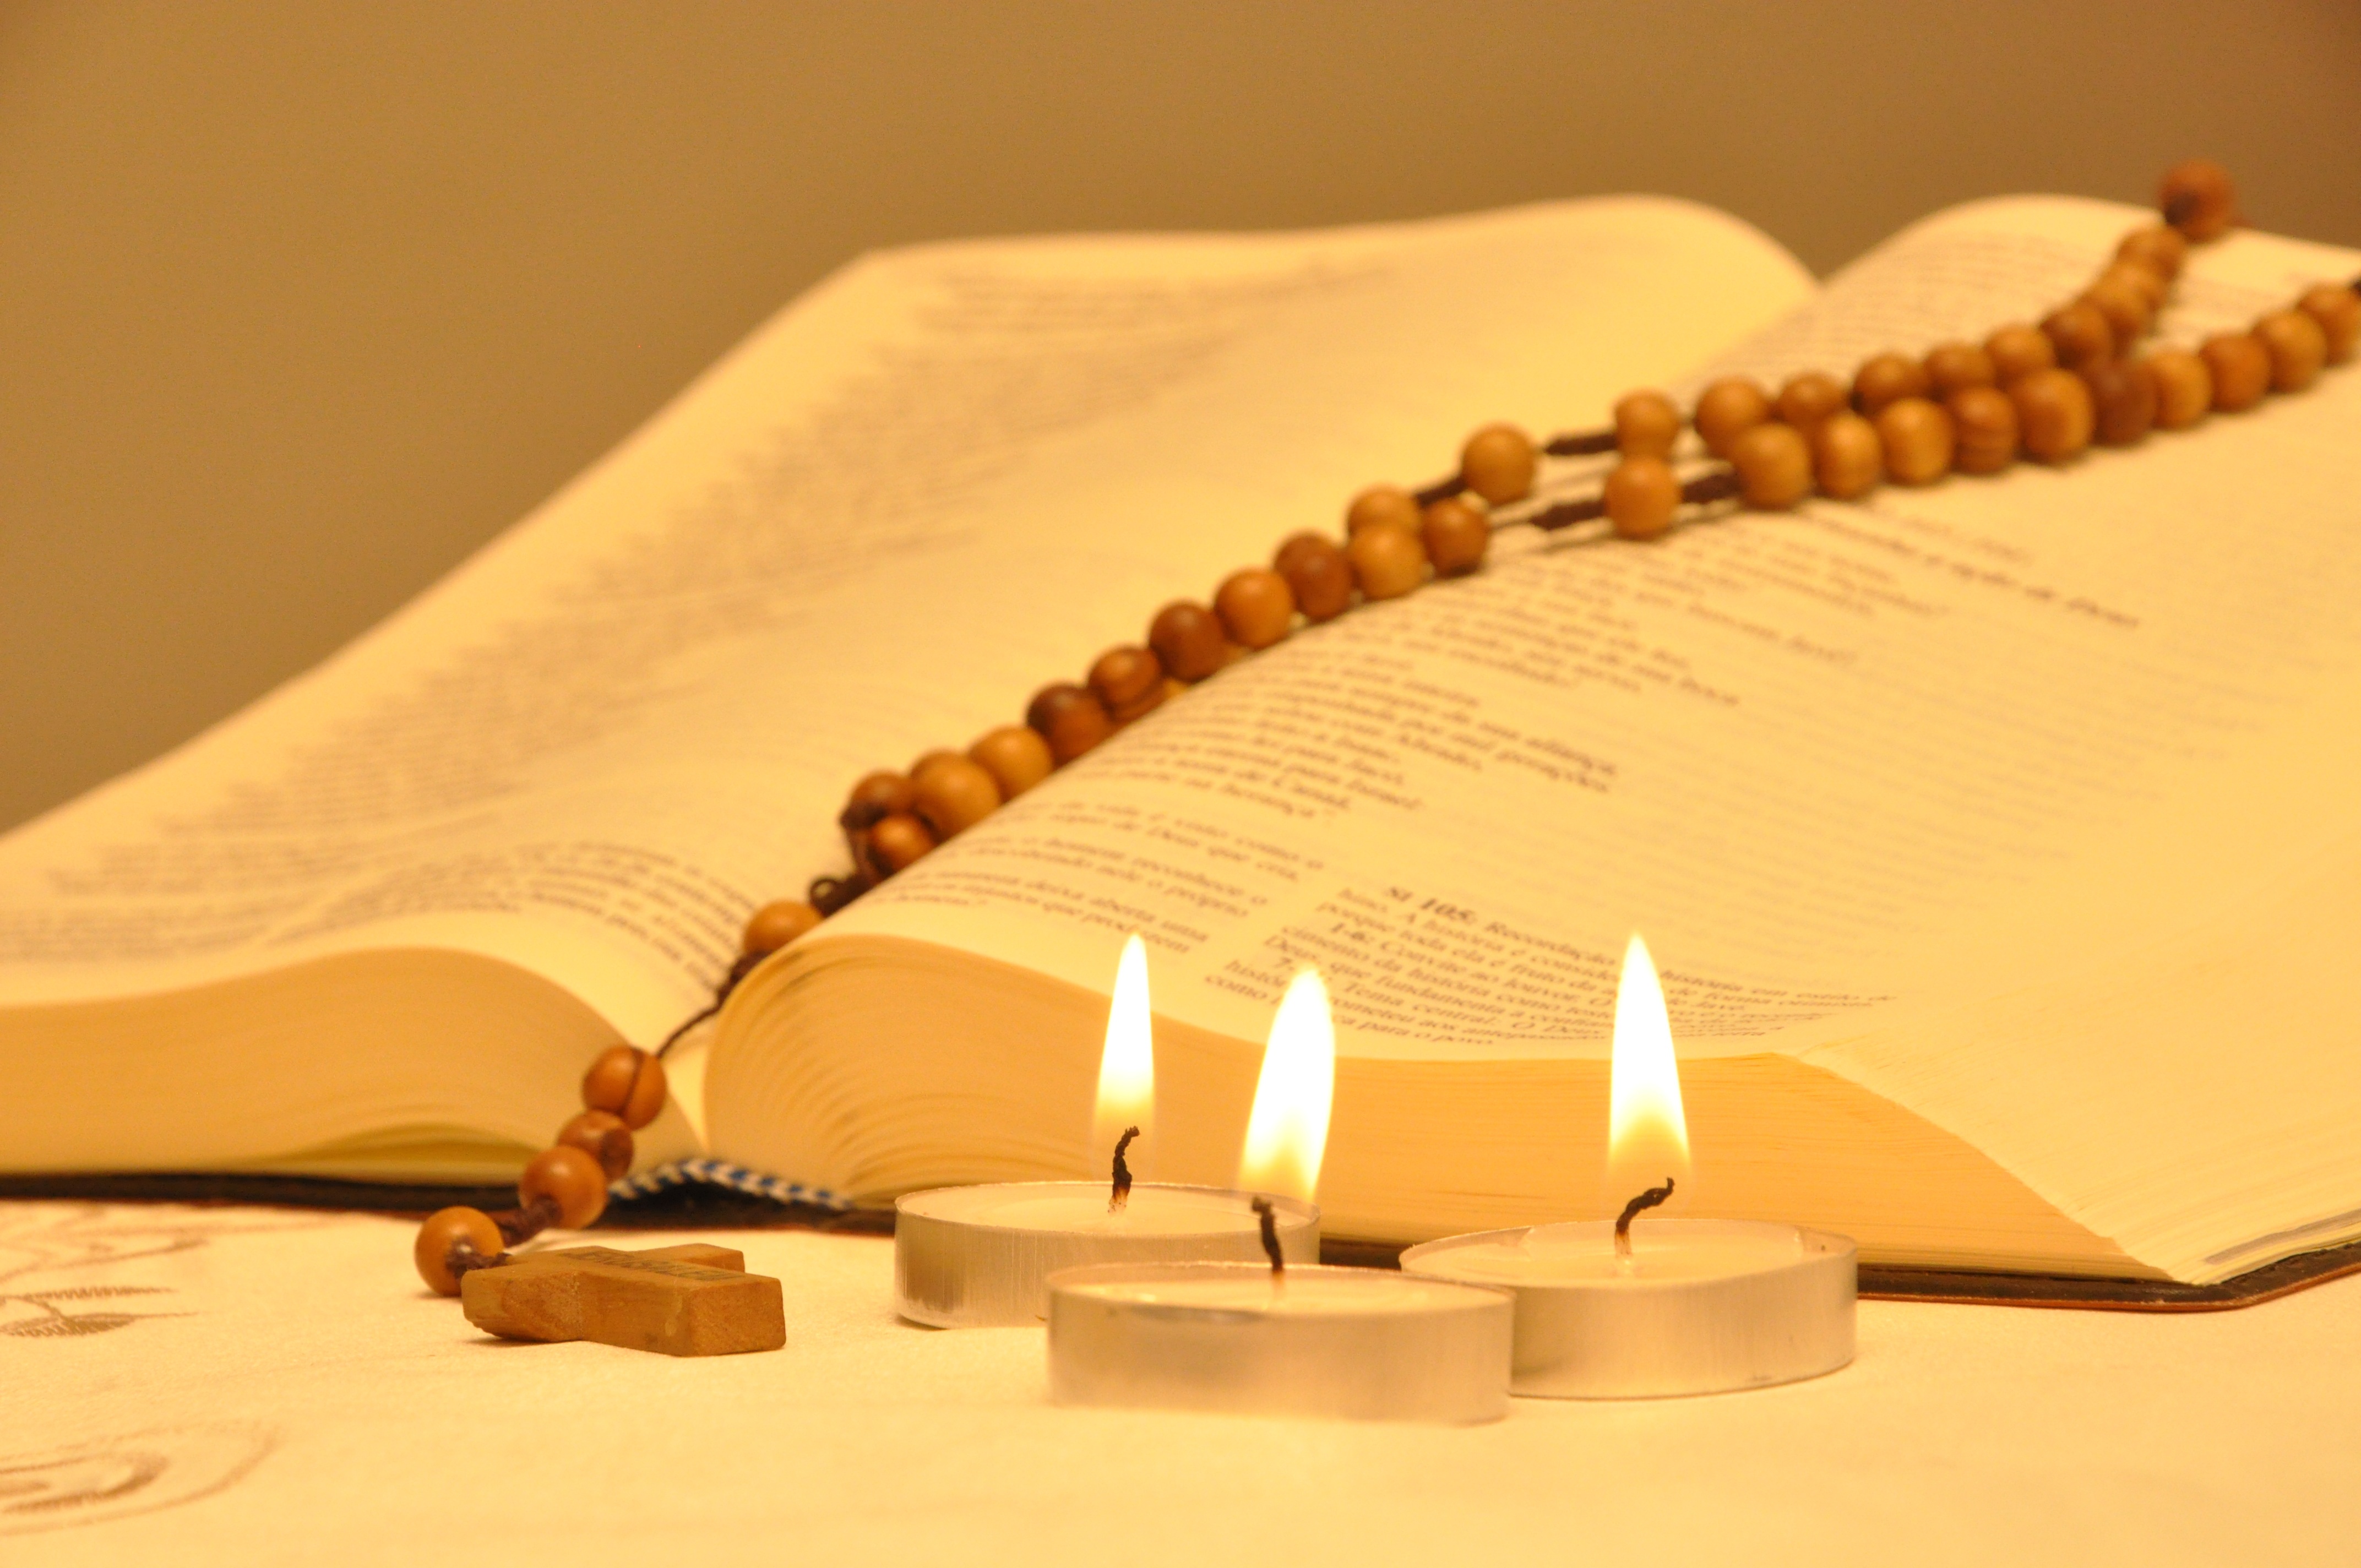
wood, religion, church, bible, candles, faith, glasses, rosary, catholicism, third, fashion accessory